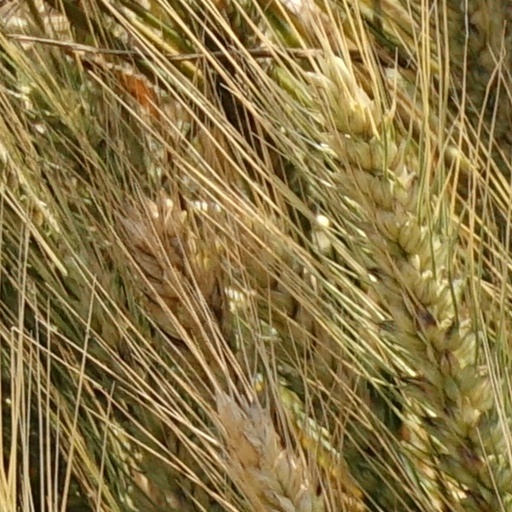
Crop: wheat